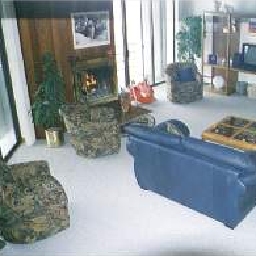
Room type: livingroom